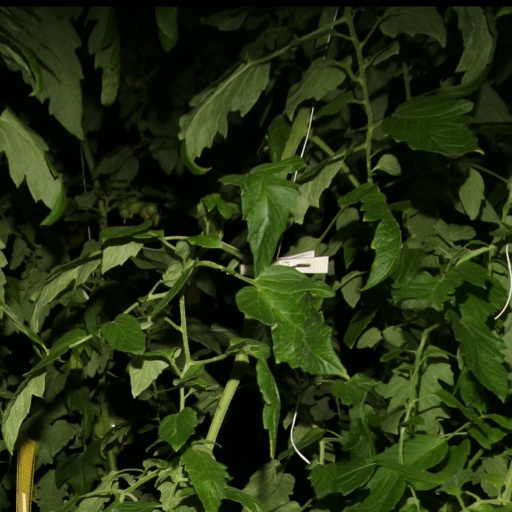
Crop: tomato